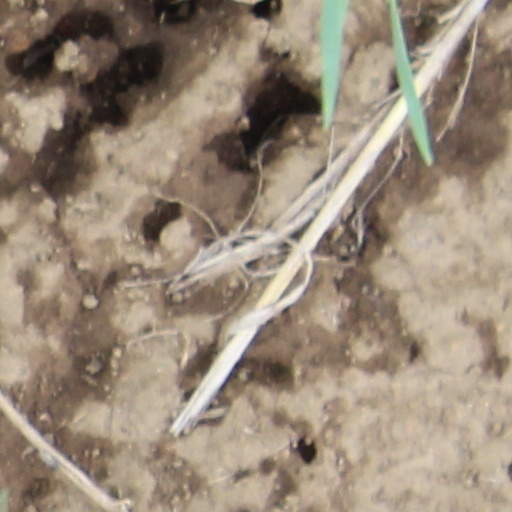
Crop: wheat